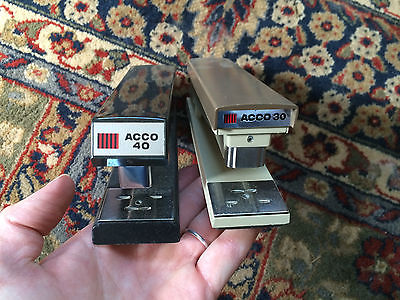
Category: stapler